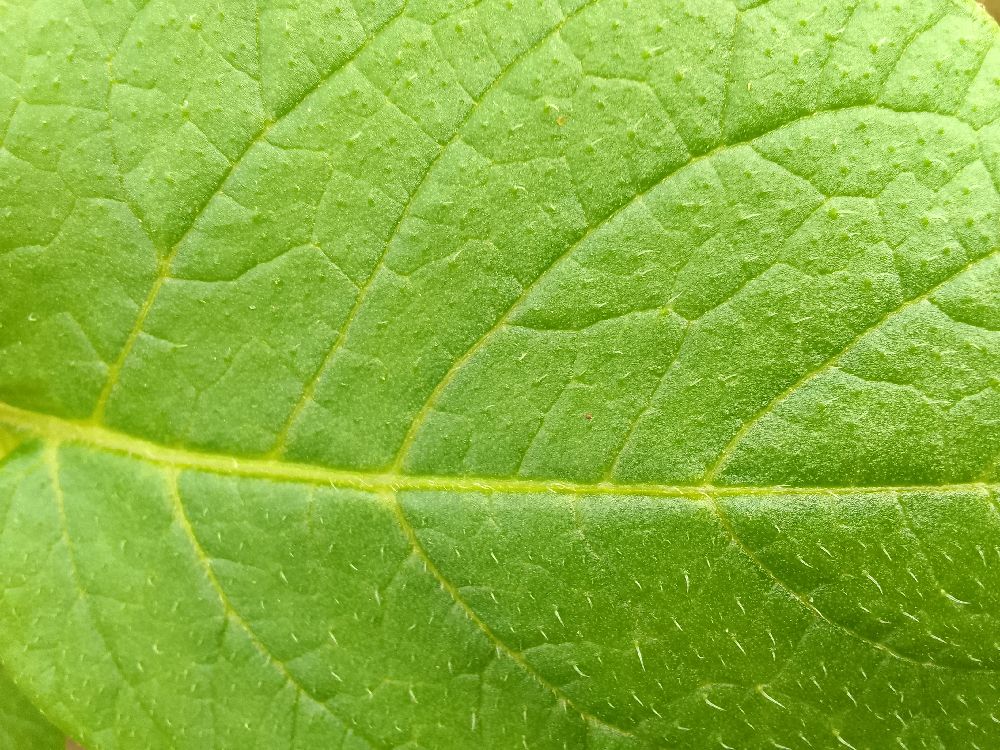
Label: Healthy